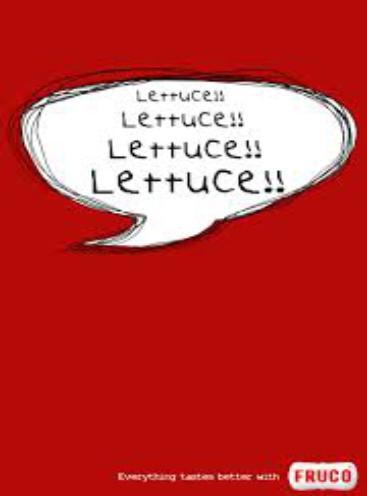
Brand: Fruco
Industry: Food